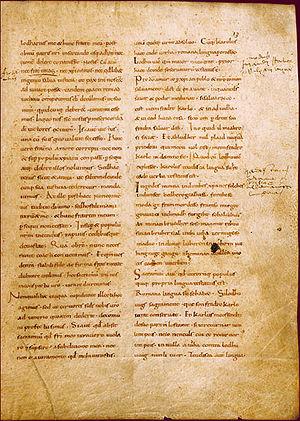
Serments de Strasbourg, 842. Serments, prononcés à Strasbourg le 14 février 842, par lesquels ils se reconnaissent des territoires